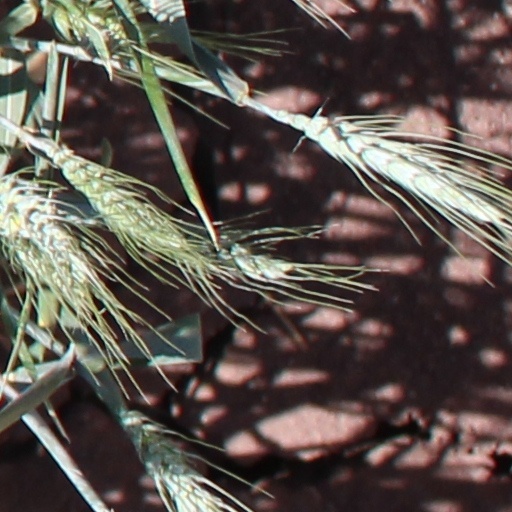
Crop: wheat